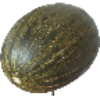
Label: melon_piel_de_sapo